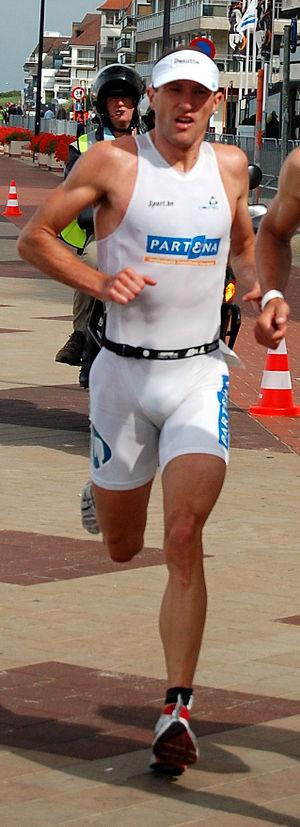
Ironman est dans le langage commun du triathlon le nom donné à l'un des plus longs formats de la discipline. D'une distance totale de 226 kilomètres, une compétition Ironman, « Homme de fer » en français, est une course multi-disciplinaire consistant à enchaîner 3,8 km de natation, 180,2 km de cyclisme puis un marathon. Cette appellation est associée au triathlon Ironman d'Hawaï originel créé en 1978 par John et Judy Collins, qui est depuis 1990 le championnat du monde d'Ironman. Ironman et Triathlon Ironman sont des noms déposés, propriétés de la World Triathlon Corporation. Cette société privée organise et décerne, chaque année, le titre de « champion du monde d'Ironman » à l'issue d'un circuit de courses qualificatives et d'une épreuve finale qui se déroule au mois d'octobre à Kailua-Kona, dans l'État d'Hawaï aux États-Unis. Sa devise, adoptée par tous les compétiteurs — les Ironmen —, est « Tout est possible ».
Luc Van Lierde né le 14 avril 1969 à Bruges en Belgique, est un triathlète professionnel champion du monde d'Ironman en 1999 et double champion du monde de triathlon longue distance en 1997 et 1998.